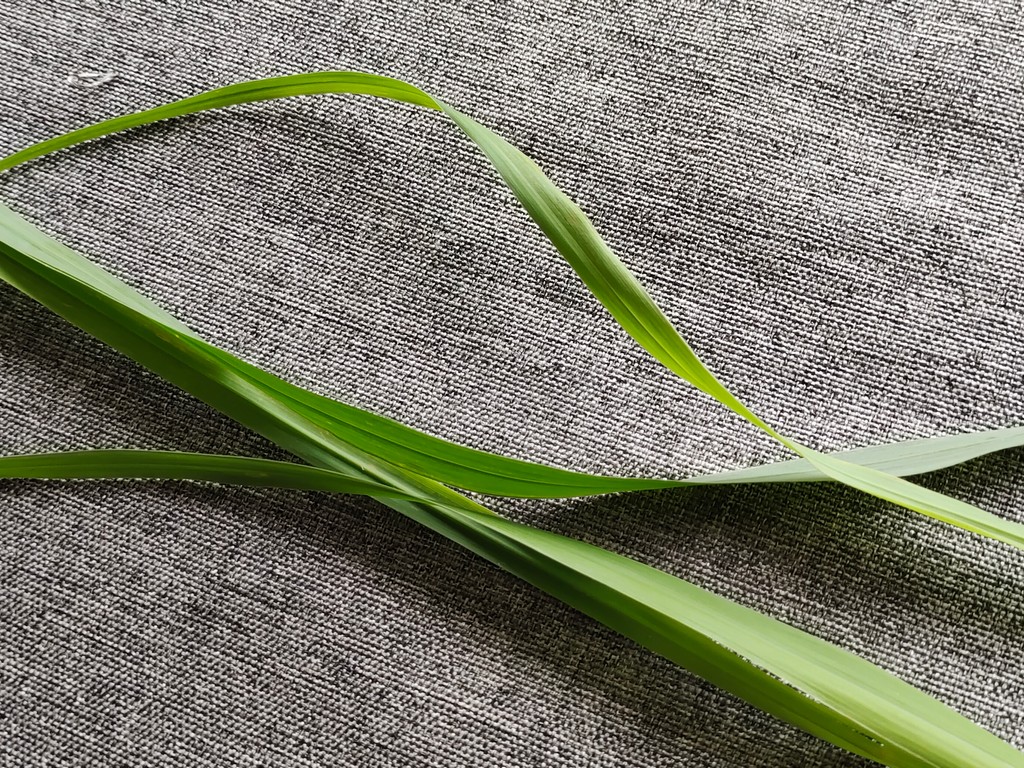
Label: Healthy